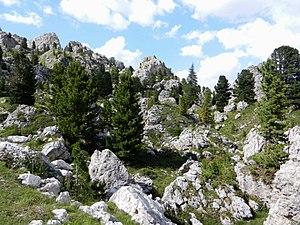
Le col Sella est un col des Dolomites s'élevant à 2 218 mètres d'altitude dans le Trentin-Haut-Adige entre les provinces de Bolzano et de Trente en Italie.